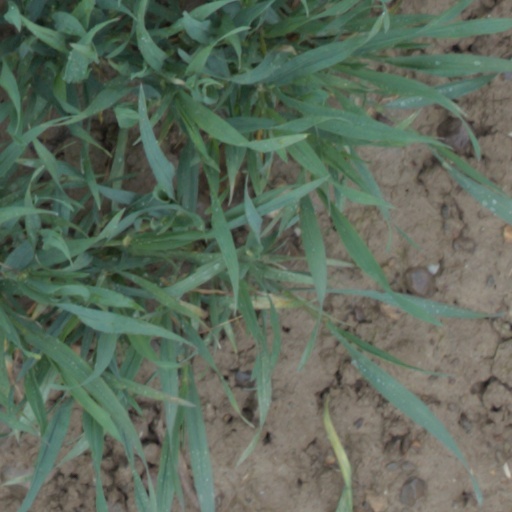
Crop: wheat